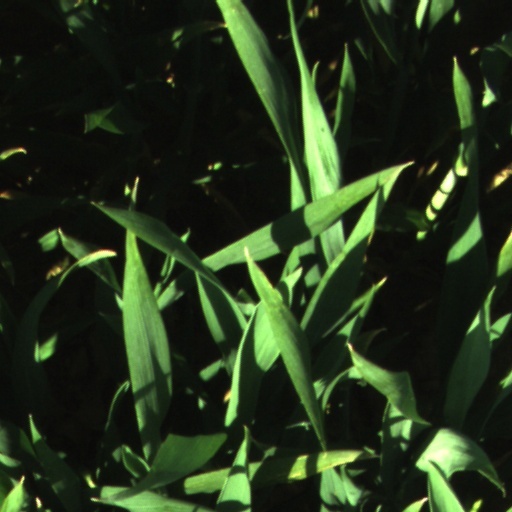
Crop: wheat